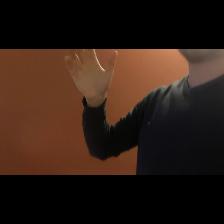
Label: Human